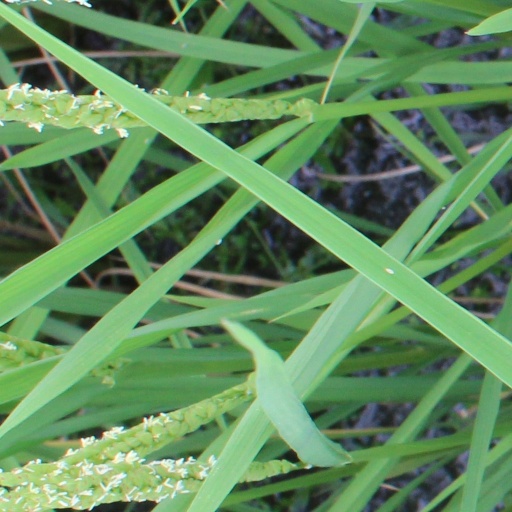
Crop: rice